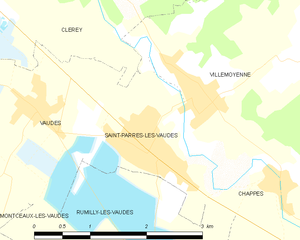
Carte des communes françaises: Saint-Parres-lès-Vaudes